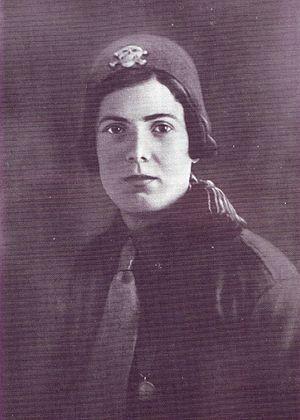
Ines Donati, né le 8 juin 1900 à San Severino Marche et morte le 3 novembre 1924 à Matelica, est une militante fasciste italienne.